Plane-form enamel hypoplasia

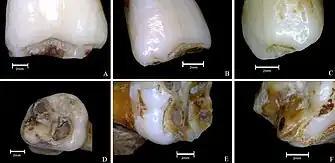
Example of an individual with plane-form enamel hypoplasia. From a British Roman site.

Plane-form enamel hypoplasia is often seen as the most severe type of enamel hypoplasia, and results from enamel matrix formation stopping, resulting in areas of crown with little or no dental enamel deposition. With plane form meaning the surface is smooth and flat. A relatively short period of severe stress can potentially lead to a very large defect. Plane-form enamel hypoplasia can be caused by a variety of factors, including severe illness/malnutrition, as well as specific conditions such as amelogenesis imperfecta and congenital syphilis. In severe cases enamel can be completely missing from areas of the crown, exposing the underlying dentine. This condition has been recorded in history since at least the 18th and 19th century. A study was done on a 15-year-old female that was alive during the 18th and 19th century, and she presented enamel hypoplasia.